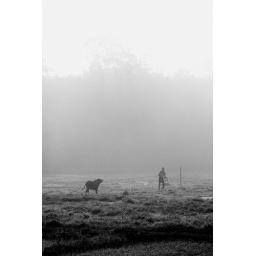
A man trying to tie his cow in a grass land.. Real life drama .....